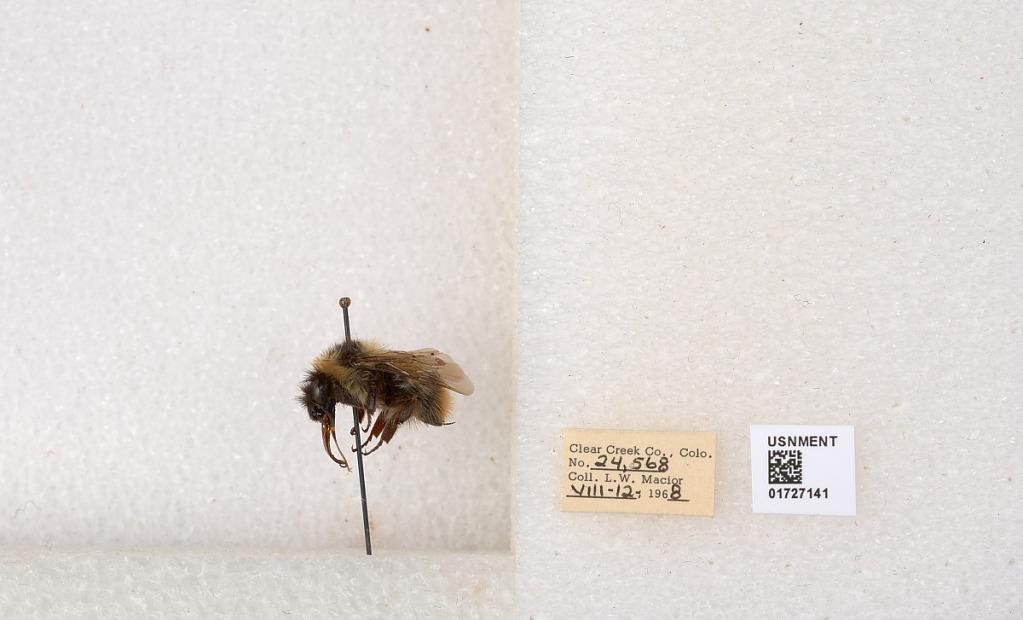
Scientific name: Bombus kirbyellus
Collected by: L. Macior
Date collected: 1968-8-12
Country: United States
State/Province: Colorado
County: Clear Creek
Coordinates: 39.6891, -105.644